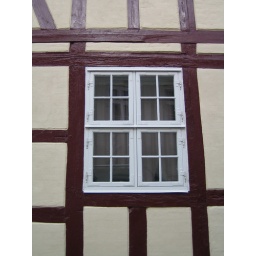
window of old house in copenhagen